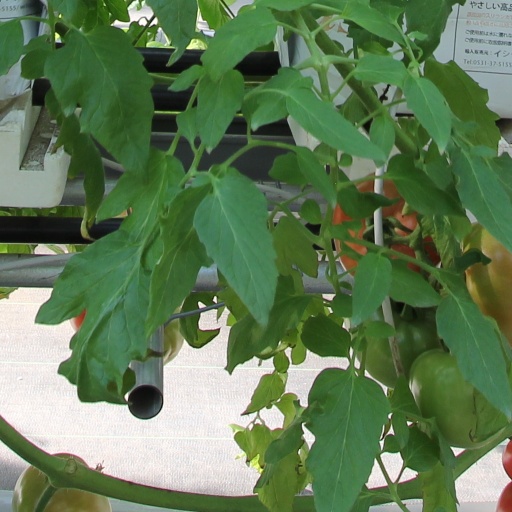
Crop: tomato